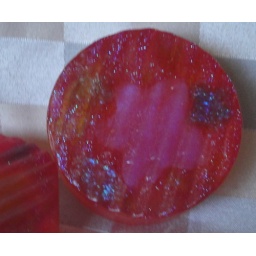
Candy scent in clear MP base with flower embeds.